Mr. Marumakan

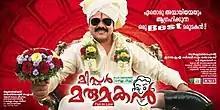
Theatrical poster

Mr. Marumakan is a 2012 Malayalam-language action comedy film written by the duo Udayakrishna-Siby K. Thomas and directed by Sandhya Mohan. The movie stars Dileep in the title role with an ensemble cast including K. Bhagyaraj, Biju Menon, Sanusha, Khushbu Sundar, Sheela, Nedumudi Venu, Baburaj, Riyaz Khan, Sai Kumar, Kaviyoor Ponnamma, Salim Kumar, Suraj Venjaramoodu and Harisree Ashokan. Upon release, the film received positive reviews, and the film was commercial success.Also the film had a cult followed.